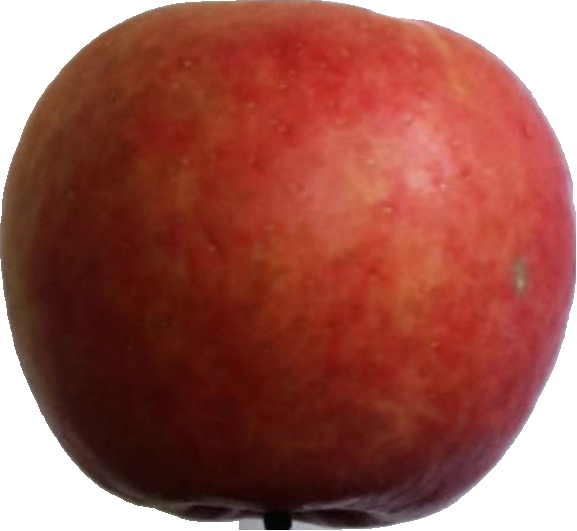
Label: apple_crimson_snow_1